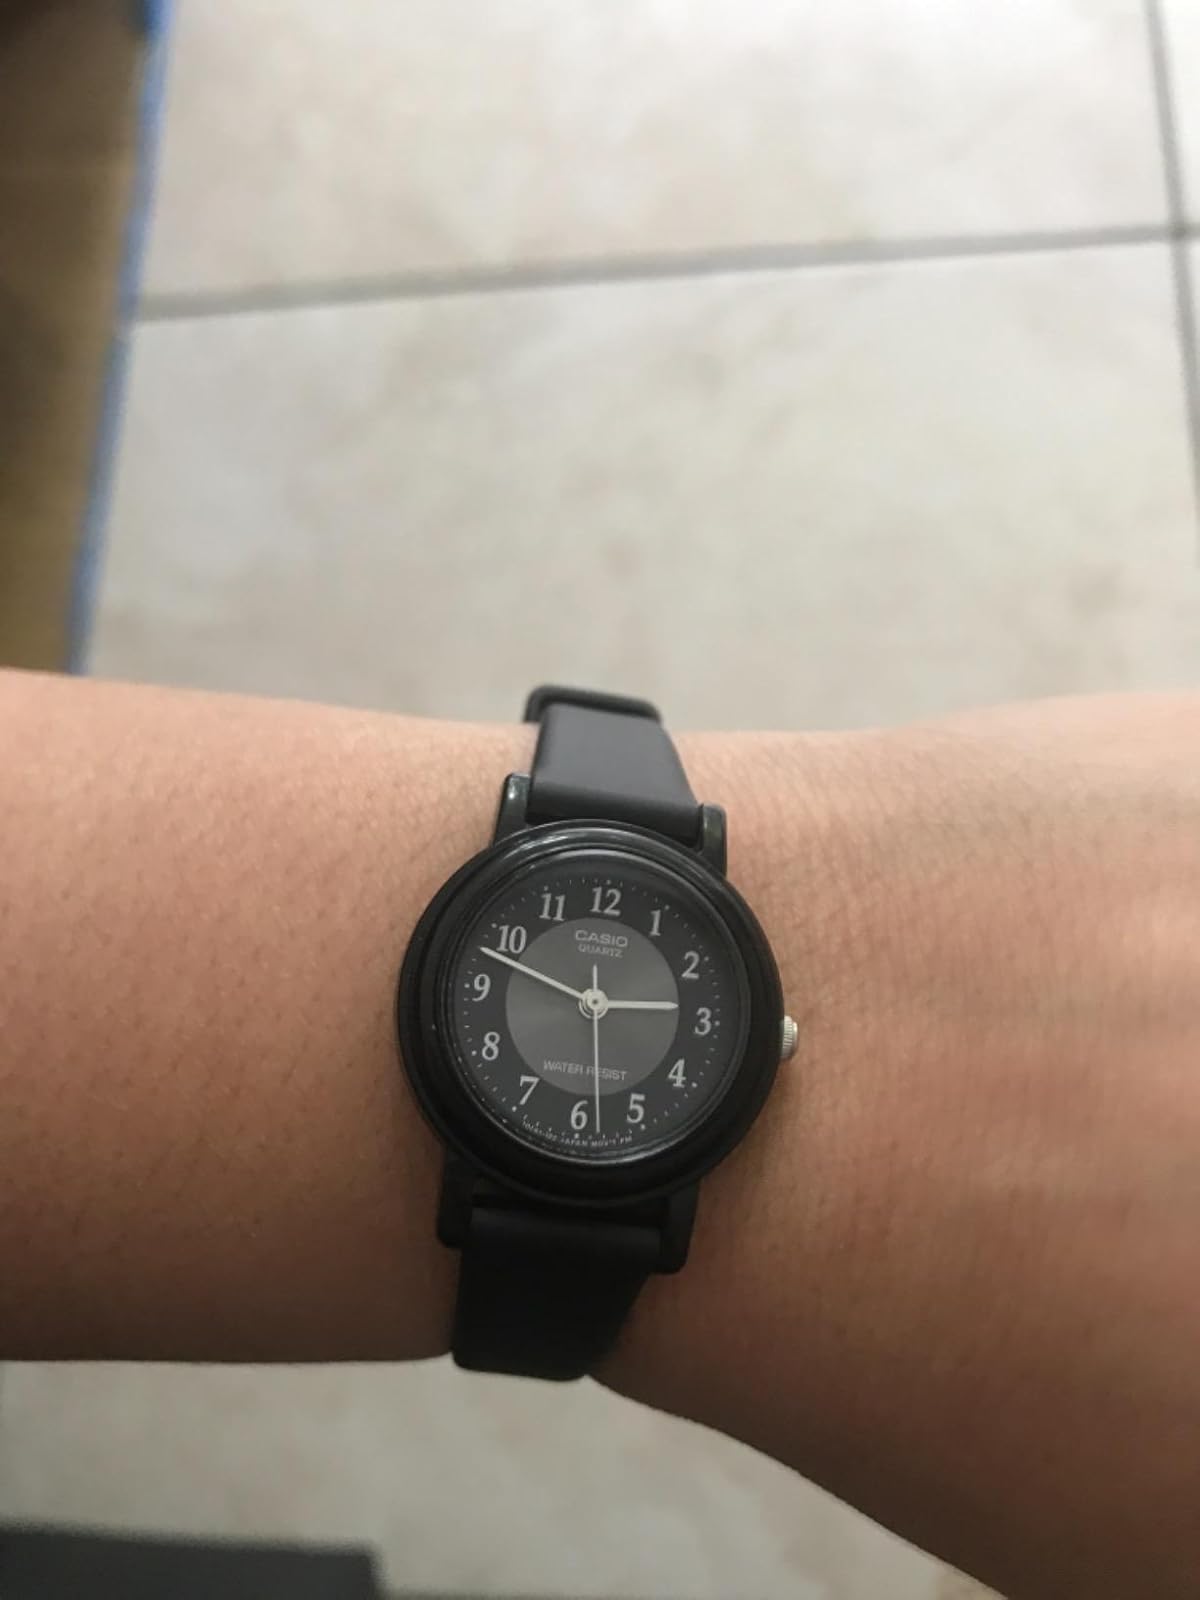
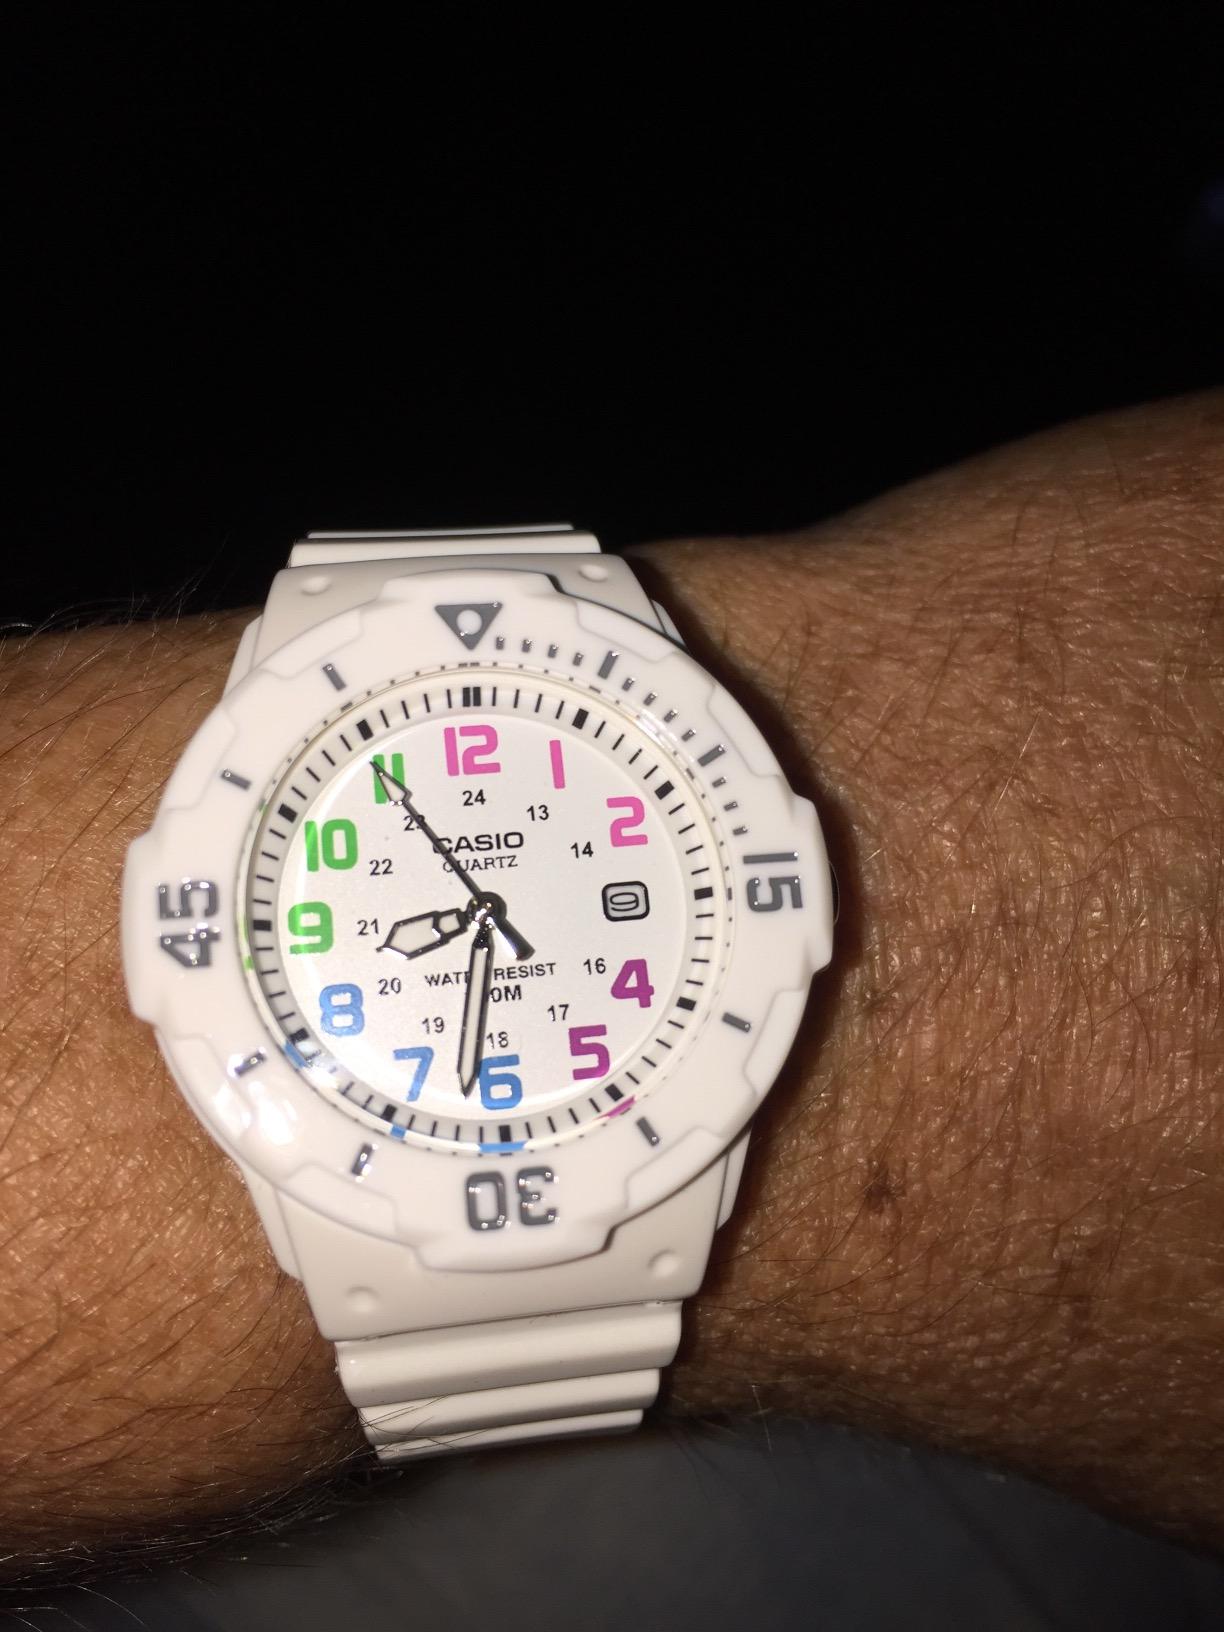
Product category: accessories_watch
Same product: no